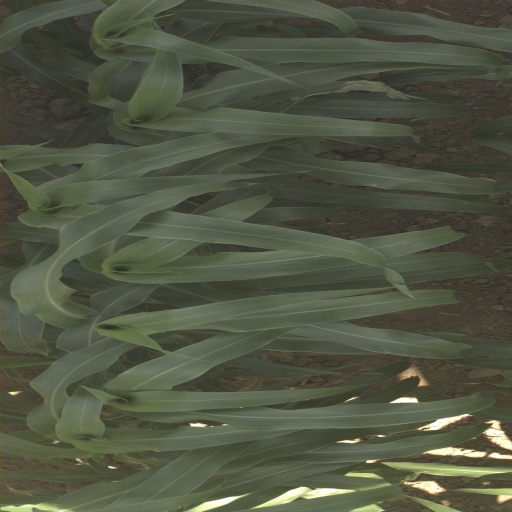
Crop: sorghum